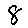
Label: 8